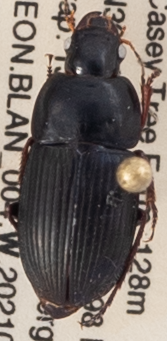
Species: Anisodactylus dulcicollis
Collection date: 2021-07-13
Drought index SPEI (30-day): -1.072
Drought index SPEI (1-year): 0.47
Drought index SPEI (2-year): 0.184